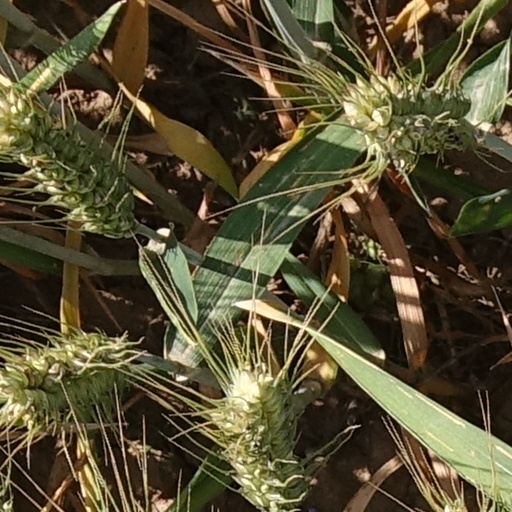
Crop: wheat